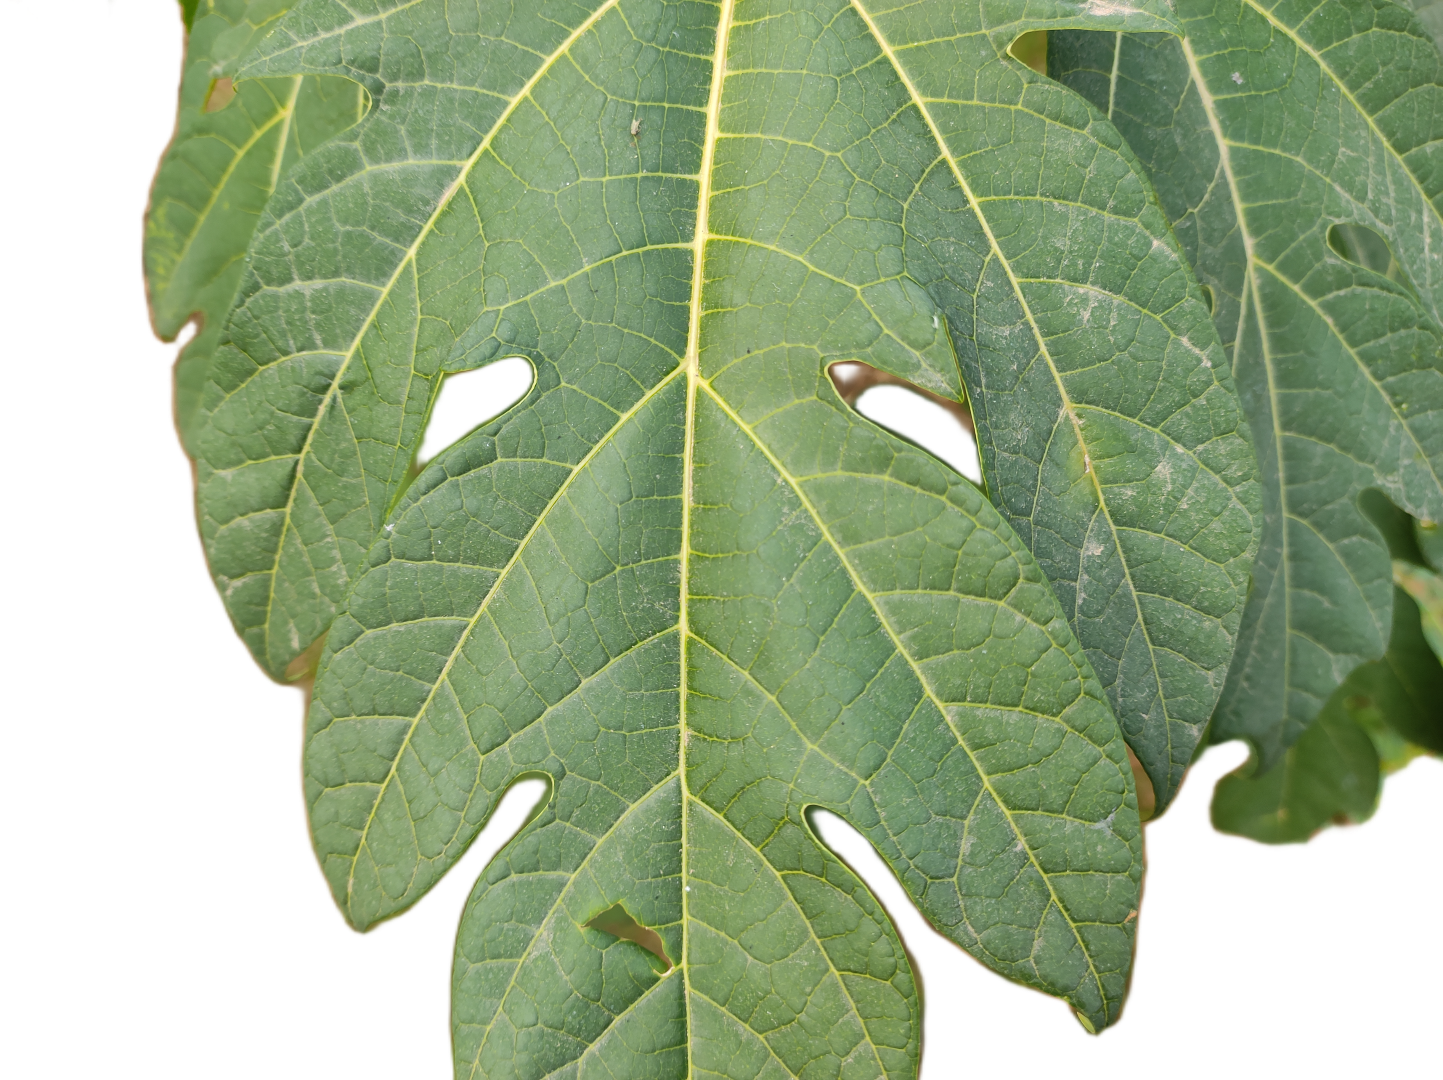
Crop: Papaya
Label: Carica_Insect_Hole